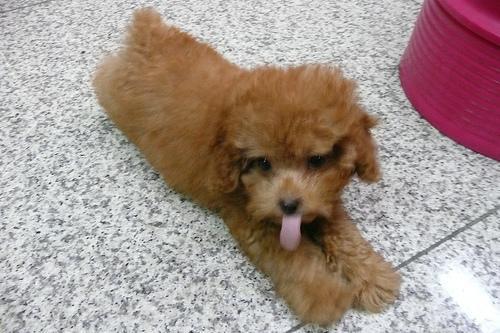
toy_poodle